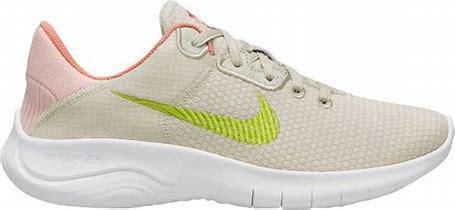
Brand: Nike
Model: Flex Experience Run 11 Next Nature